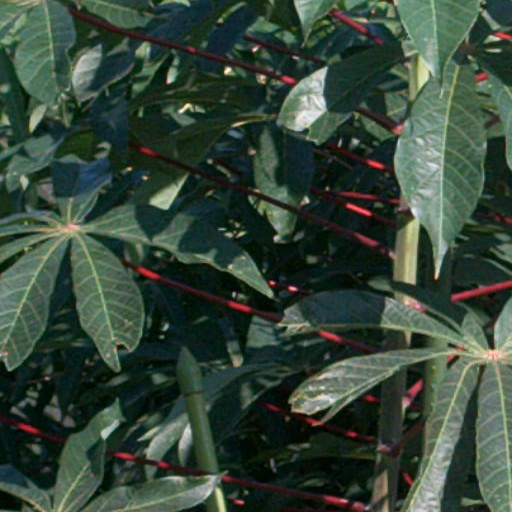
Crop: cassava